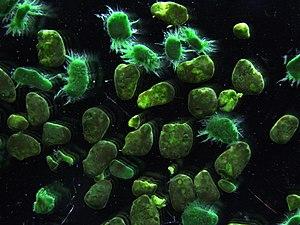
Oxygenic photogranules from a SBR reactor.